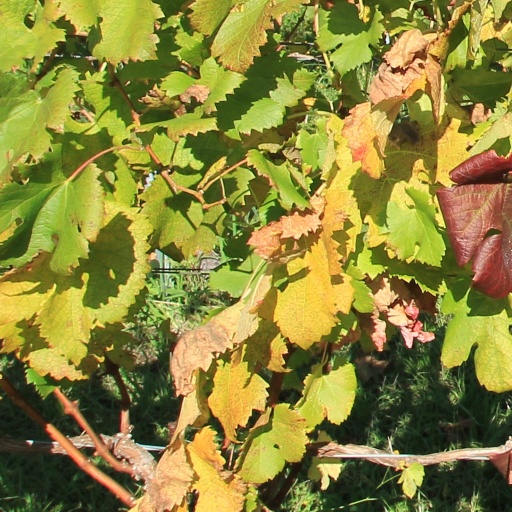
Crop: grape